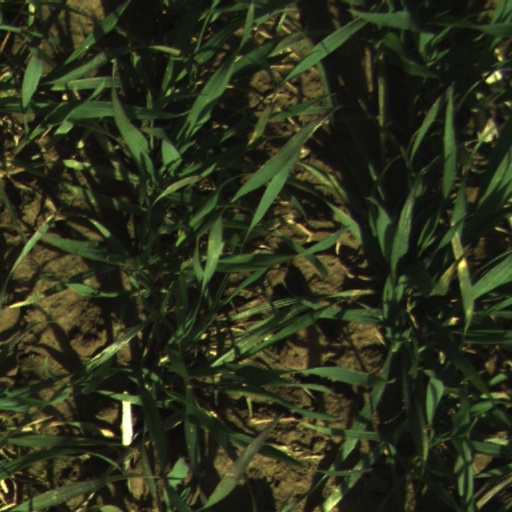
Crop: wheat